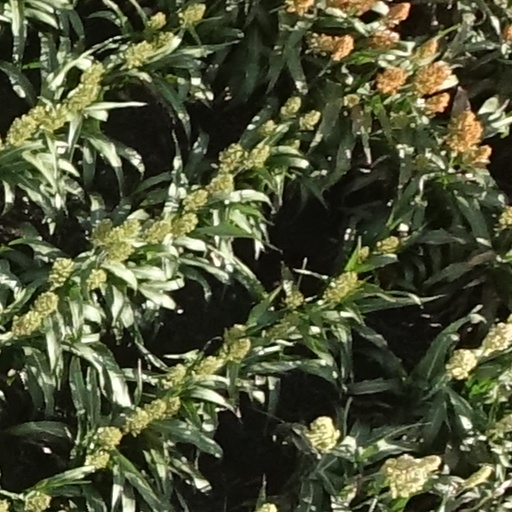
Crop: sorghum